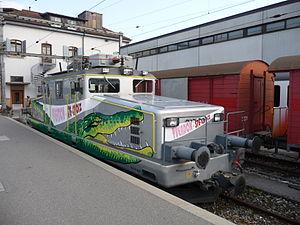
Les Transports Vallée de Joux, Yverdon-les-Bains, Sainte-Croix, appelés communément TRAVYS, est une entreprise de transport Suisse desservant le nord du canton de Vaud. Le siège social est situé à Yverdon-les-Bains au-dessus du dépôt de la ligne Yverdon - Sainte-Croix et du dépôt bus.